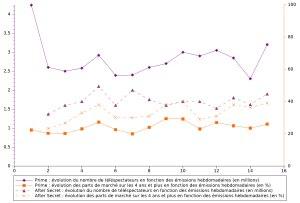
La cinquième saison de Secret Story, émission française de télé réalité, a été diffusée sur TF1 du 8 juillet 2011 au 14 octobre 2011.